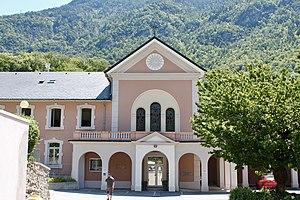
Maison diocésaine de Tarentaise
Moûtiers est une commune française située dans le département de la Savoie, en région Auvergne-Rhône-Alpes.
Le diocèse de Tarentaise, parfois dénommé diocèse de Moûtiers, est un diocèse de l'Église catholique en France.